Iowa Highway 150

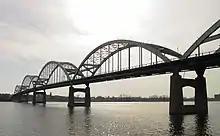
A large arch bridge crossing a wide river

From Cedar Rapids, the route continued south and east by overlapping US 30 and Iowa 38 to Tipton. It also entirely replaced Iowa 74, which stretched from Tipton to Davenport. Through Davenport, the highway entered from the northwest along the aptly named Northwest Boulevard. Further into town, it intersected Kimberly Road and then transitioned onto Harrison Street. In downtown, the highway overlapped US 61 and US 67 along 4th Street, briefly along Gaines Street, and then along 2nd Street. Iowa 150 followed US 67 onto the Centennial Bridge where it ended at the state line over the Mississippi River. On the Illinois side of the bridge, US 150 began at the state line.